Adam Vinatieri

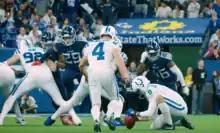
Vinatieri in a game against the Tennessee Titans

The 2010 season showed a return to form after Vinatieri's injury-plagued 2009 season. Vinatieri appeared in 15 games that season. He converted all 51 extra point attempts and 26 of 28 field goal attempts. In the final game of the regular season, in which the Colts claimed the AFC South title, Vinatieri recorded his 23rd career game-winning kick in the final minute of regulation or in overtime. He was named AFC Special Teams Player of the Week for the second time after the game. He led the league in extra points attempted and made. He finished third in total scoring.